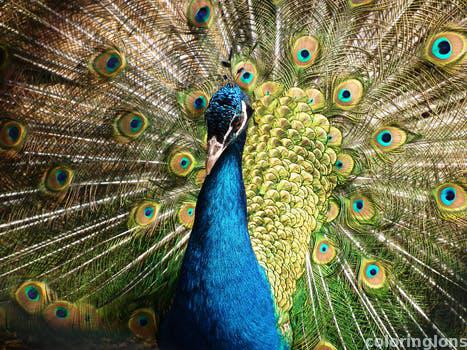
Label: Watermark